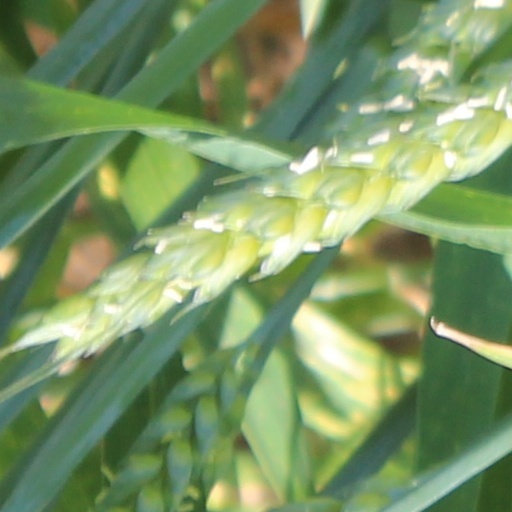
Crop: wheat